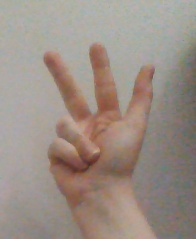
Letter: al